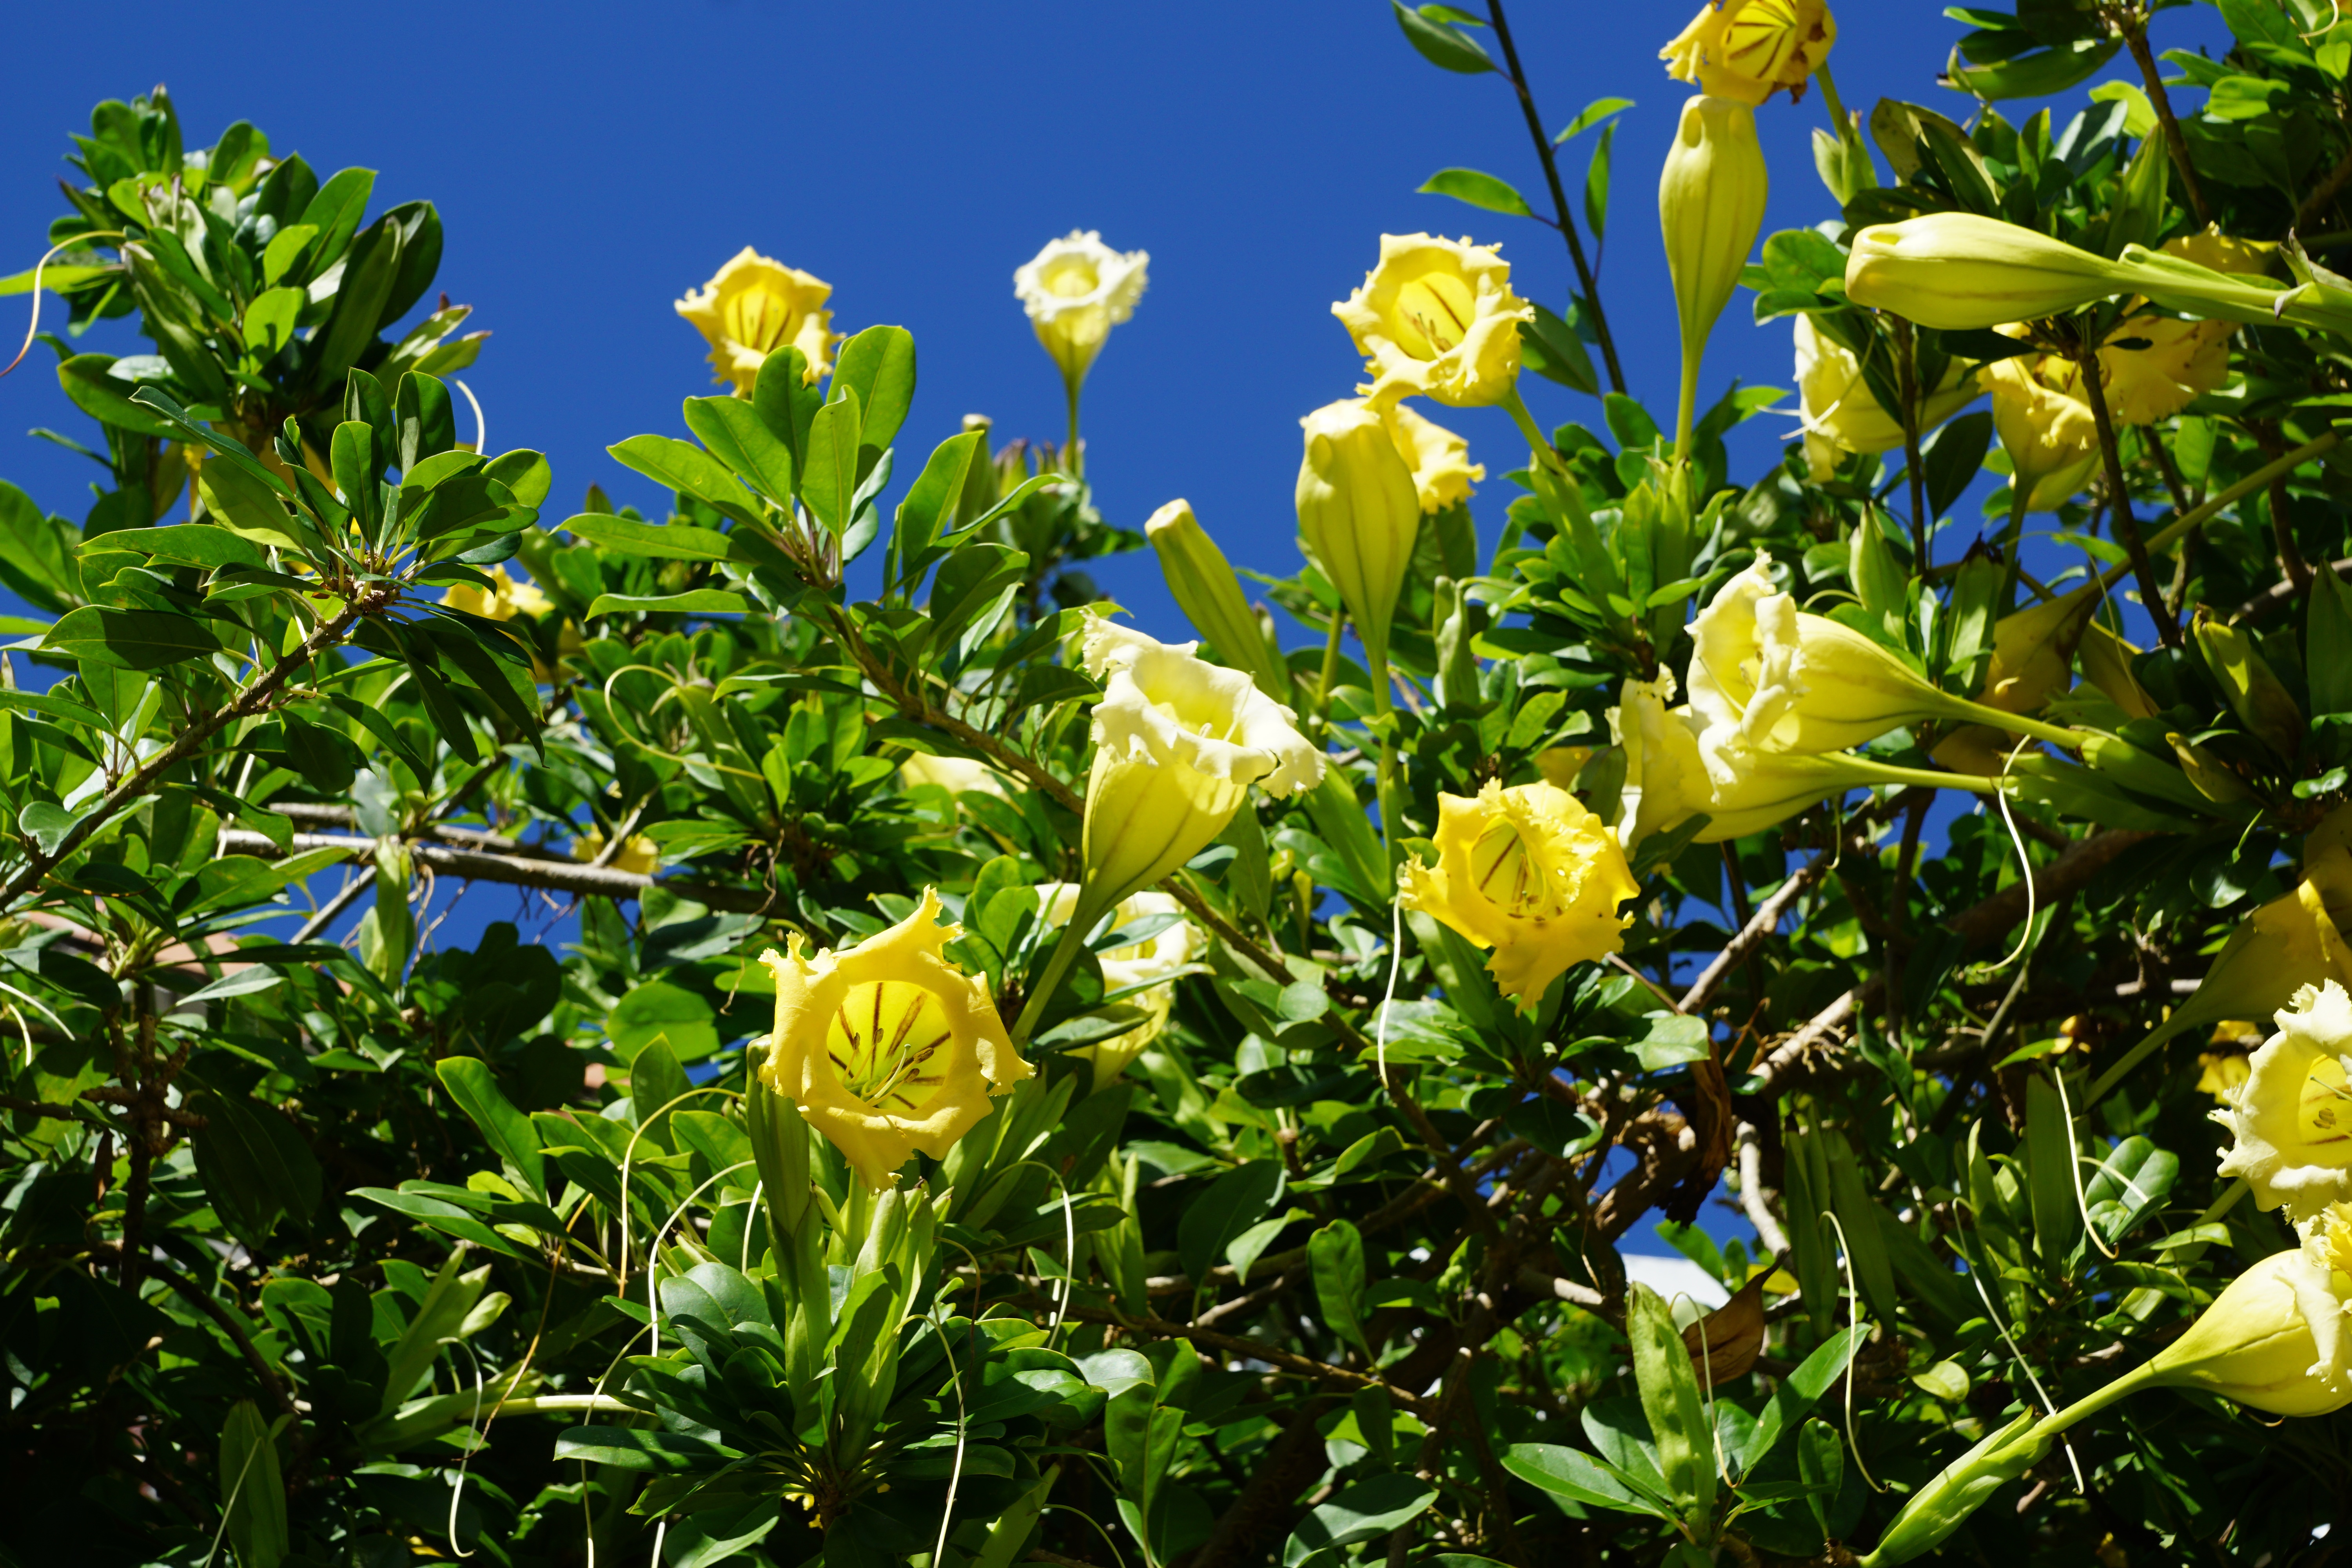
plant, meadow, flower, summer, bush, botany, yellow, flora, yellow flower, wildflower, shrub, exotic, evening primrose, lupin, flowering plant, durman, land plant